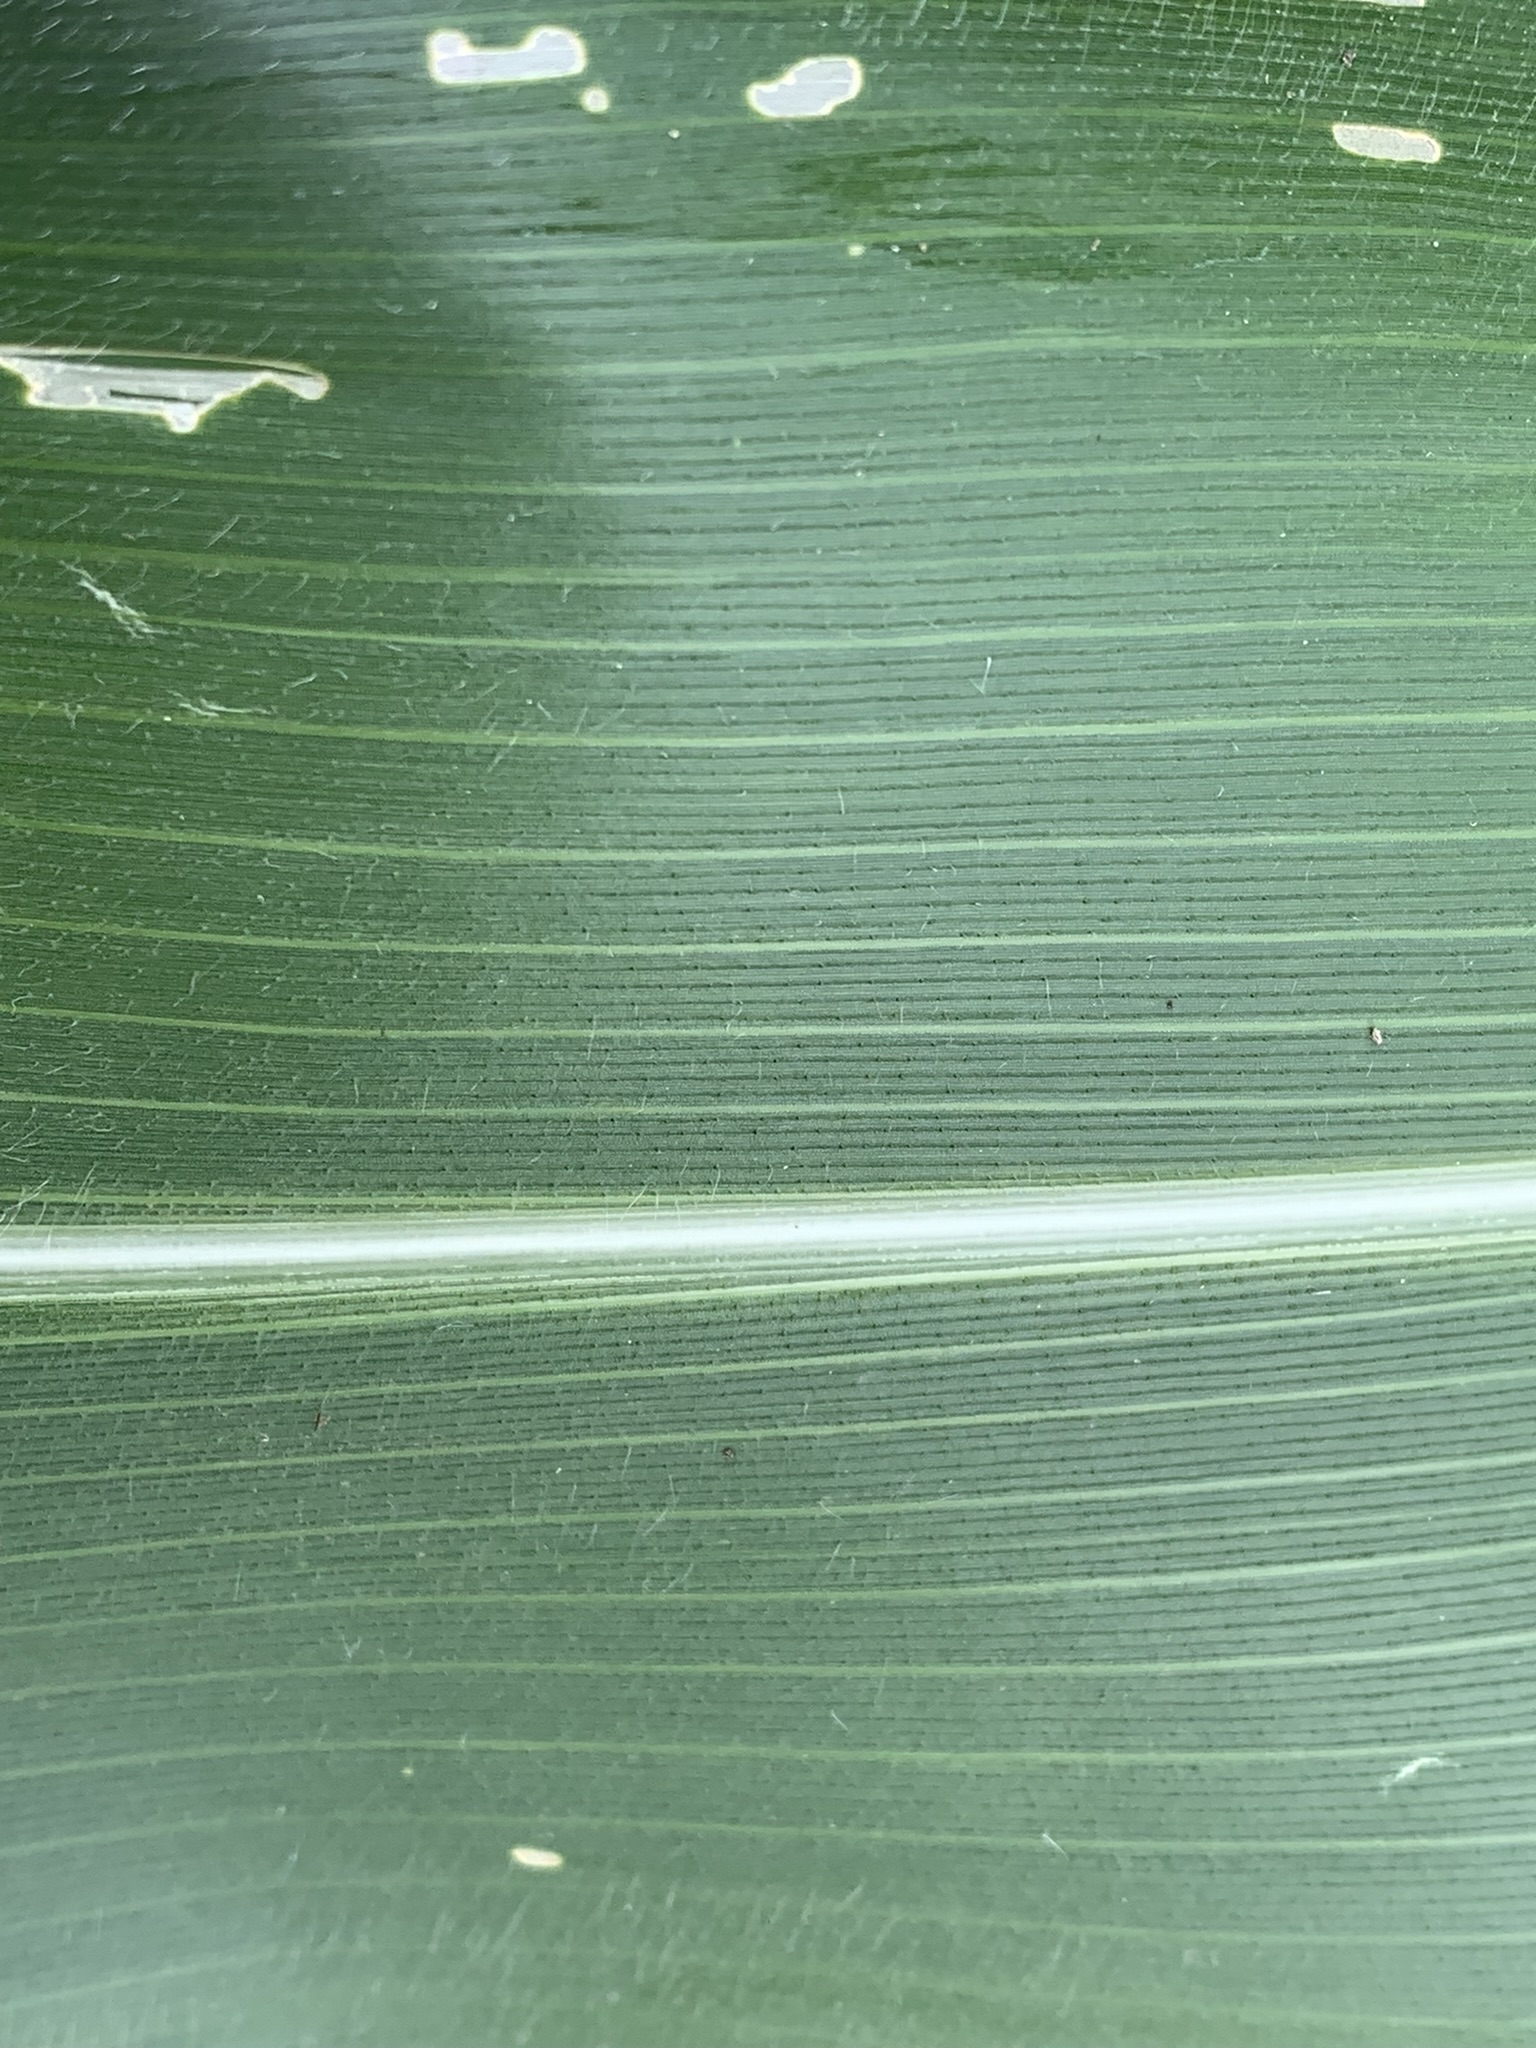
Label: Healthy